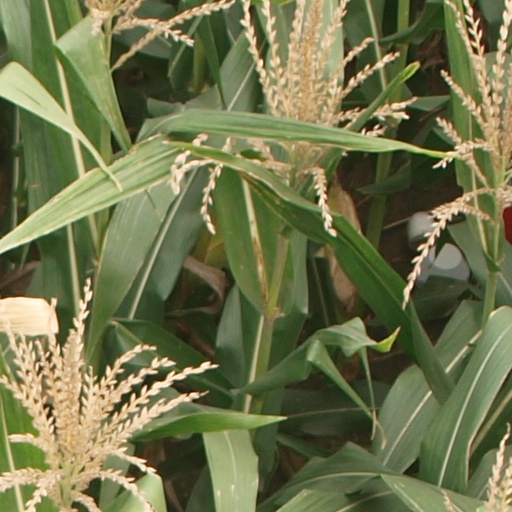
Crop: maize; corn